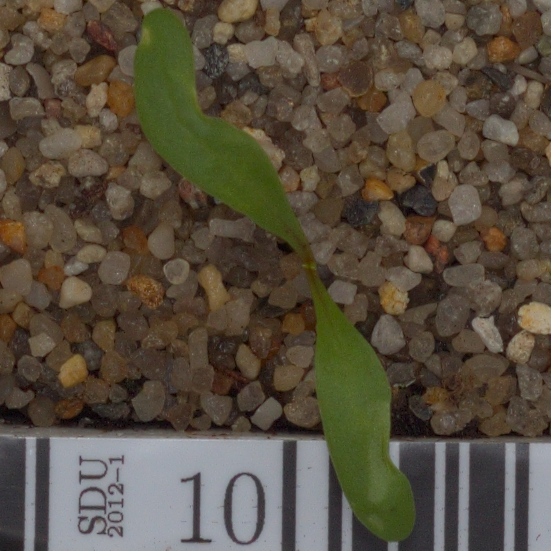
Label: sugar_beet